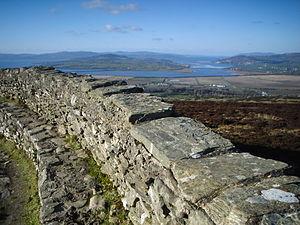
Le Grianan d'Aileach est un site fortifié, ayant connu de multiples périodes d'activité, qui se trouve dans le nord-est du comté de Donegal en Irlande. Les premières fouilles suivies de vastes restaurations ont eu tendance à embrouiller plutôt qu'à éclairer l'histoire de ce site. Les trois remparts extérieurs en terre datent peut-être de la fin de l'âge du bronze, tandis que le Moyen Âge vit la construction d'un fort de pierres massif de 23 mètres de diamètre.